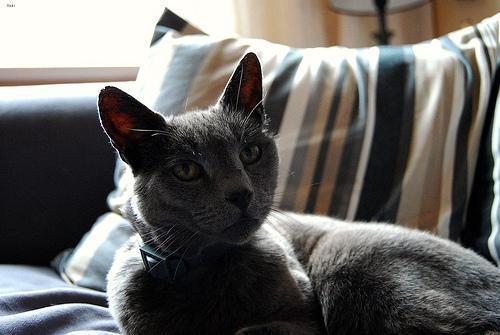
Russian Blue